Yarra Junction, Victoria

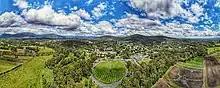
Yarra Junction Jan 2021

Yarra Junction has five schools, Upper Yarra Secondary College, Yarra Junction Primary School, St Joseph's Primary School and the Little Yarra Steiner School. It is also home to the Cire Community School (previously called Yarra Valley Community School), an independent school for students for whom mainstream schooling has not been successful.